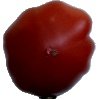
Label: Tomato Heart 1